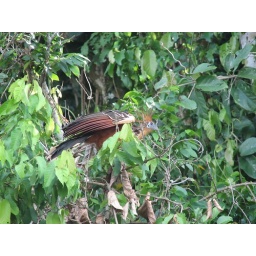
localy called stink bird due to the bad smellScales around the eyes and hook on the wing to hang on to tree